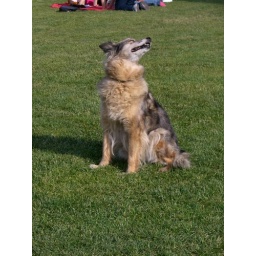
pisa-a happy looking dog stood in front of leaning tower